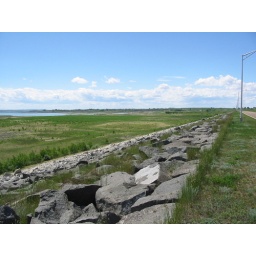
the lake used to come up to six-feet below the top of the rocks - now its deer pasture